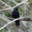
Label: bird